Gunslinger Girl

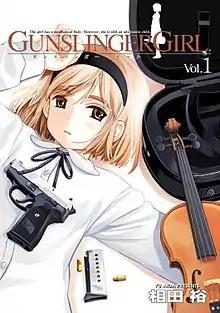
First "tankōbon" volume cover, featuring Henrietta

Gunslinger Girl (stylized in small caps) is a Japanese manga series written and illustrated by Yu Aida. It was serialized in "Dengeki Daioh" magazine from May 2002 to September 2012. Its chapters were collected in 15 "tankōbon" volumes by ASCII Media Works. Set in modern Italy, the series focuses on young cybernetic girls and their adult male handlers who use them as assassins under the directions of a government organization.